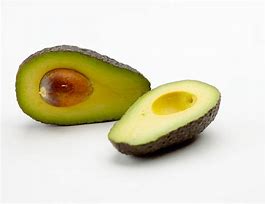
Label: Avocado